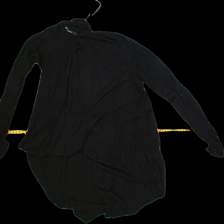
View: back
Type: Cardigan
Category: Ladies
Brand: Lindex
Colors: Black
Material: 100%viscose
Cut: Loose, Long
Size: M
Trend: No trend
Stains: Yes
Price range: <50
Recommended usage: Export